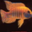
Label: aquarium_fish